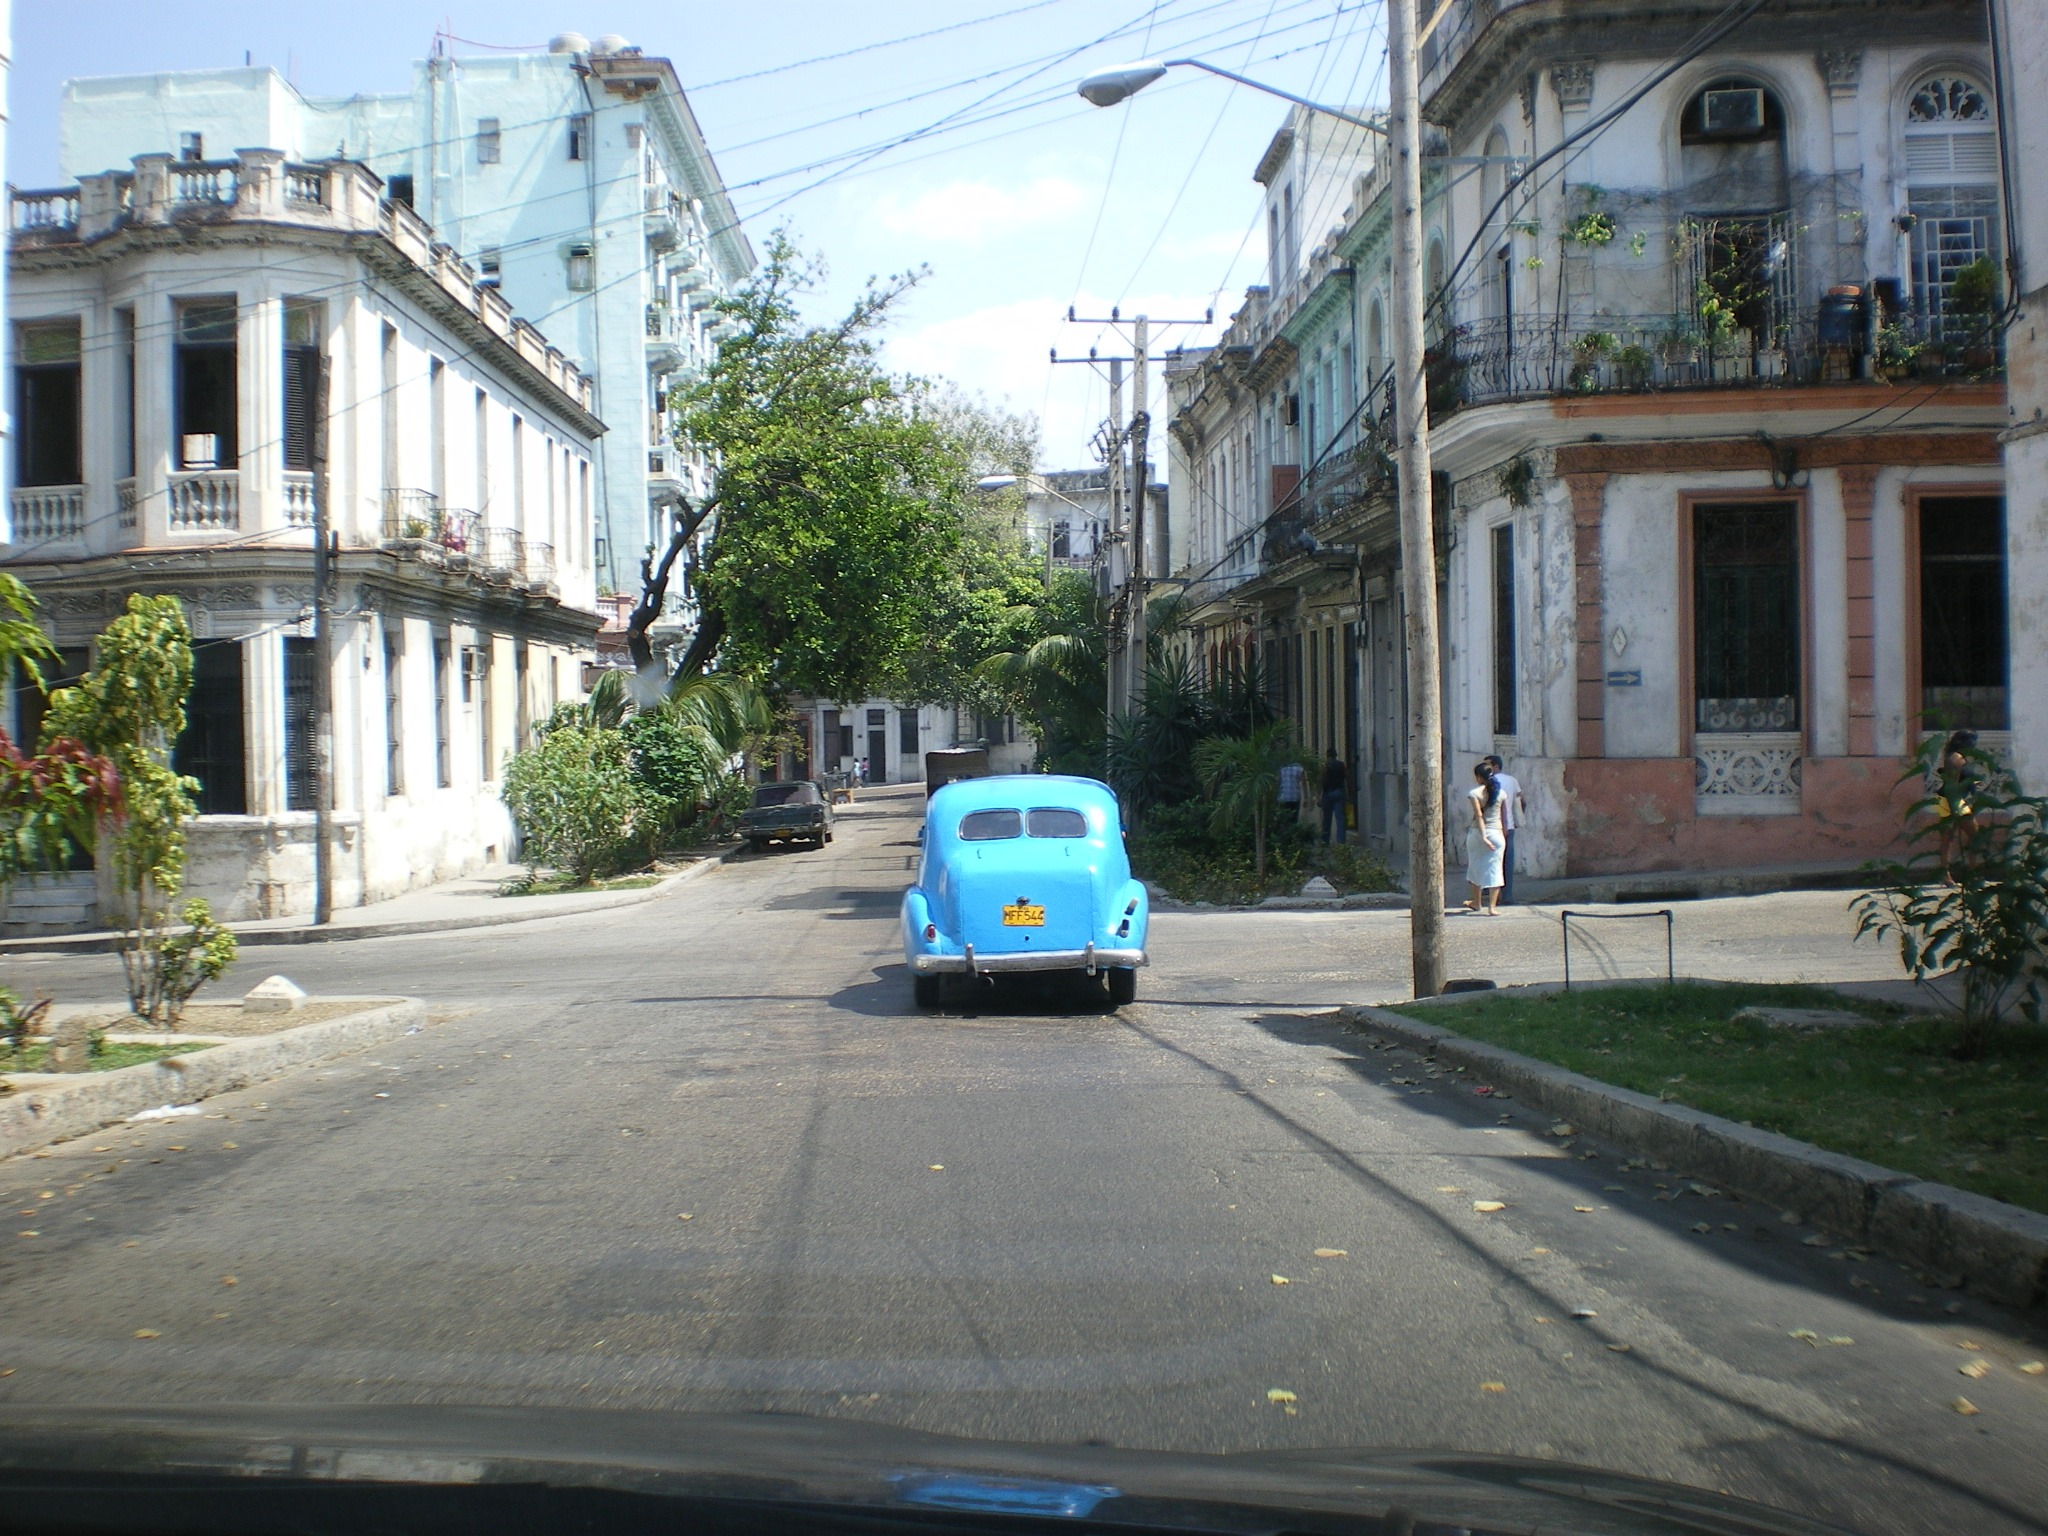
pedestrian, road, street, car, town, downtown, tram, transport, suburb, vehicle, blue, lane, cuba, infrastructure, havana, neighbourhood, road surface, urban area, residential area, human settlement